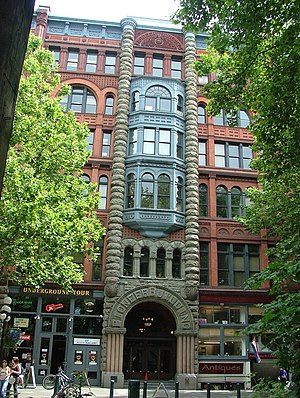
Seattle / Historie
Pioneer Building. Her etableredes den første savmølle i 1853. Den nuværende bygning er fra 1893. Til venstre for bygningen starter spadsereturene i "undergrunden".
Seattle er den største by i delstaten Washington i den nordvestlige del af USA. Seattle har 744.955 indbyggere, og der bor omkring 3,5 millioner mennesker i byområdet på 15,265 km². Byen er beliggende mellem Puget Sound i vest og Lake Washington i øst. Det gør, at Seattleområdet er meget langstrakt. Byen ligger ca. 175 km syd for grænsen mellem USA og Canada, og er den nordligste større amerikanske by i de sammenhængende 48 stater.